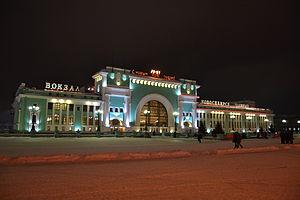
La gare centrale de Novossibirsk est une gare ferroviaire russe, située dans la ville de Novossibirsk, dans l'oblast de Novossibirsk, en Russie. C'est l'une des gares de Russie les plus grandes en superficie avec 30 000 m 3.